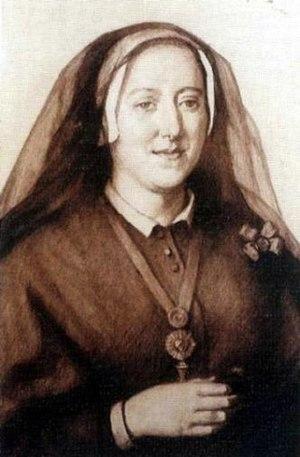
Au cours de son pontificat,